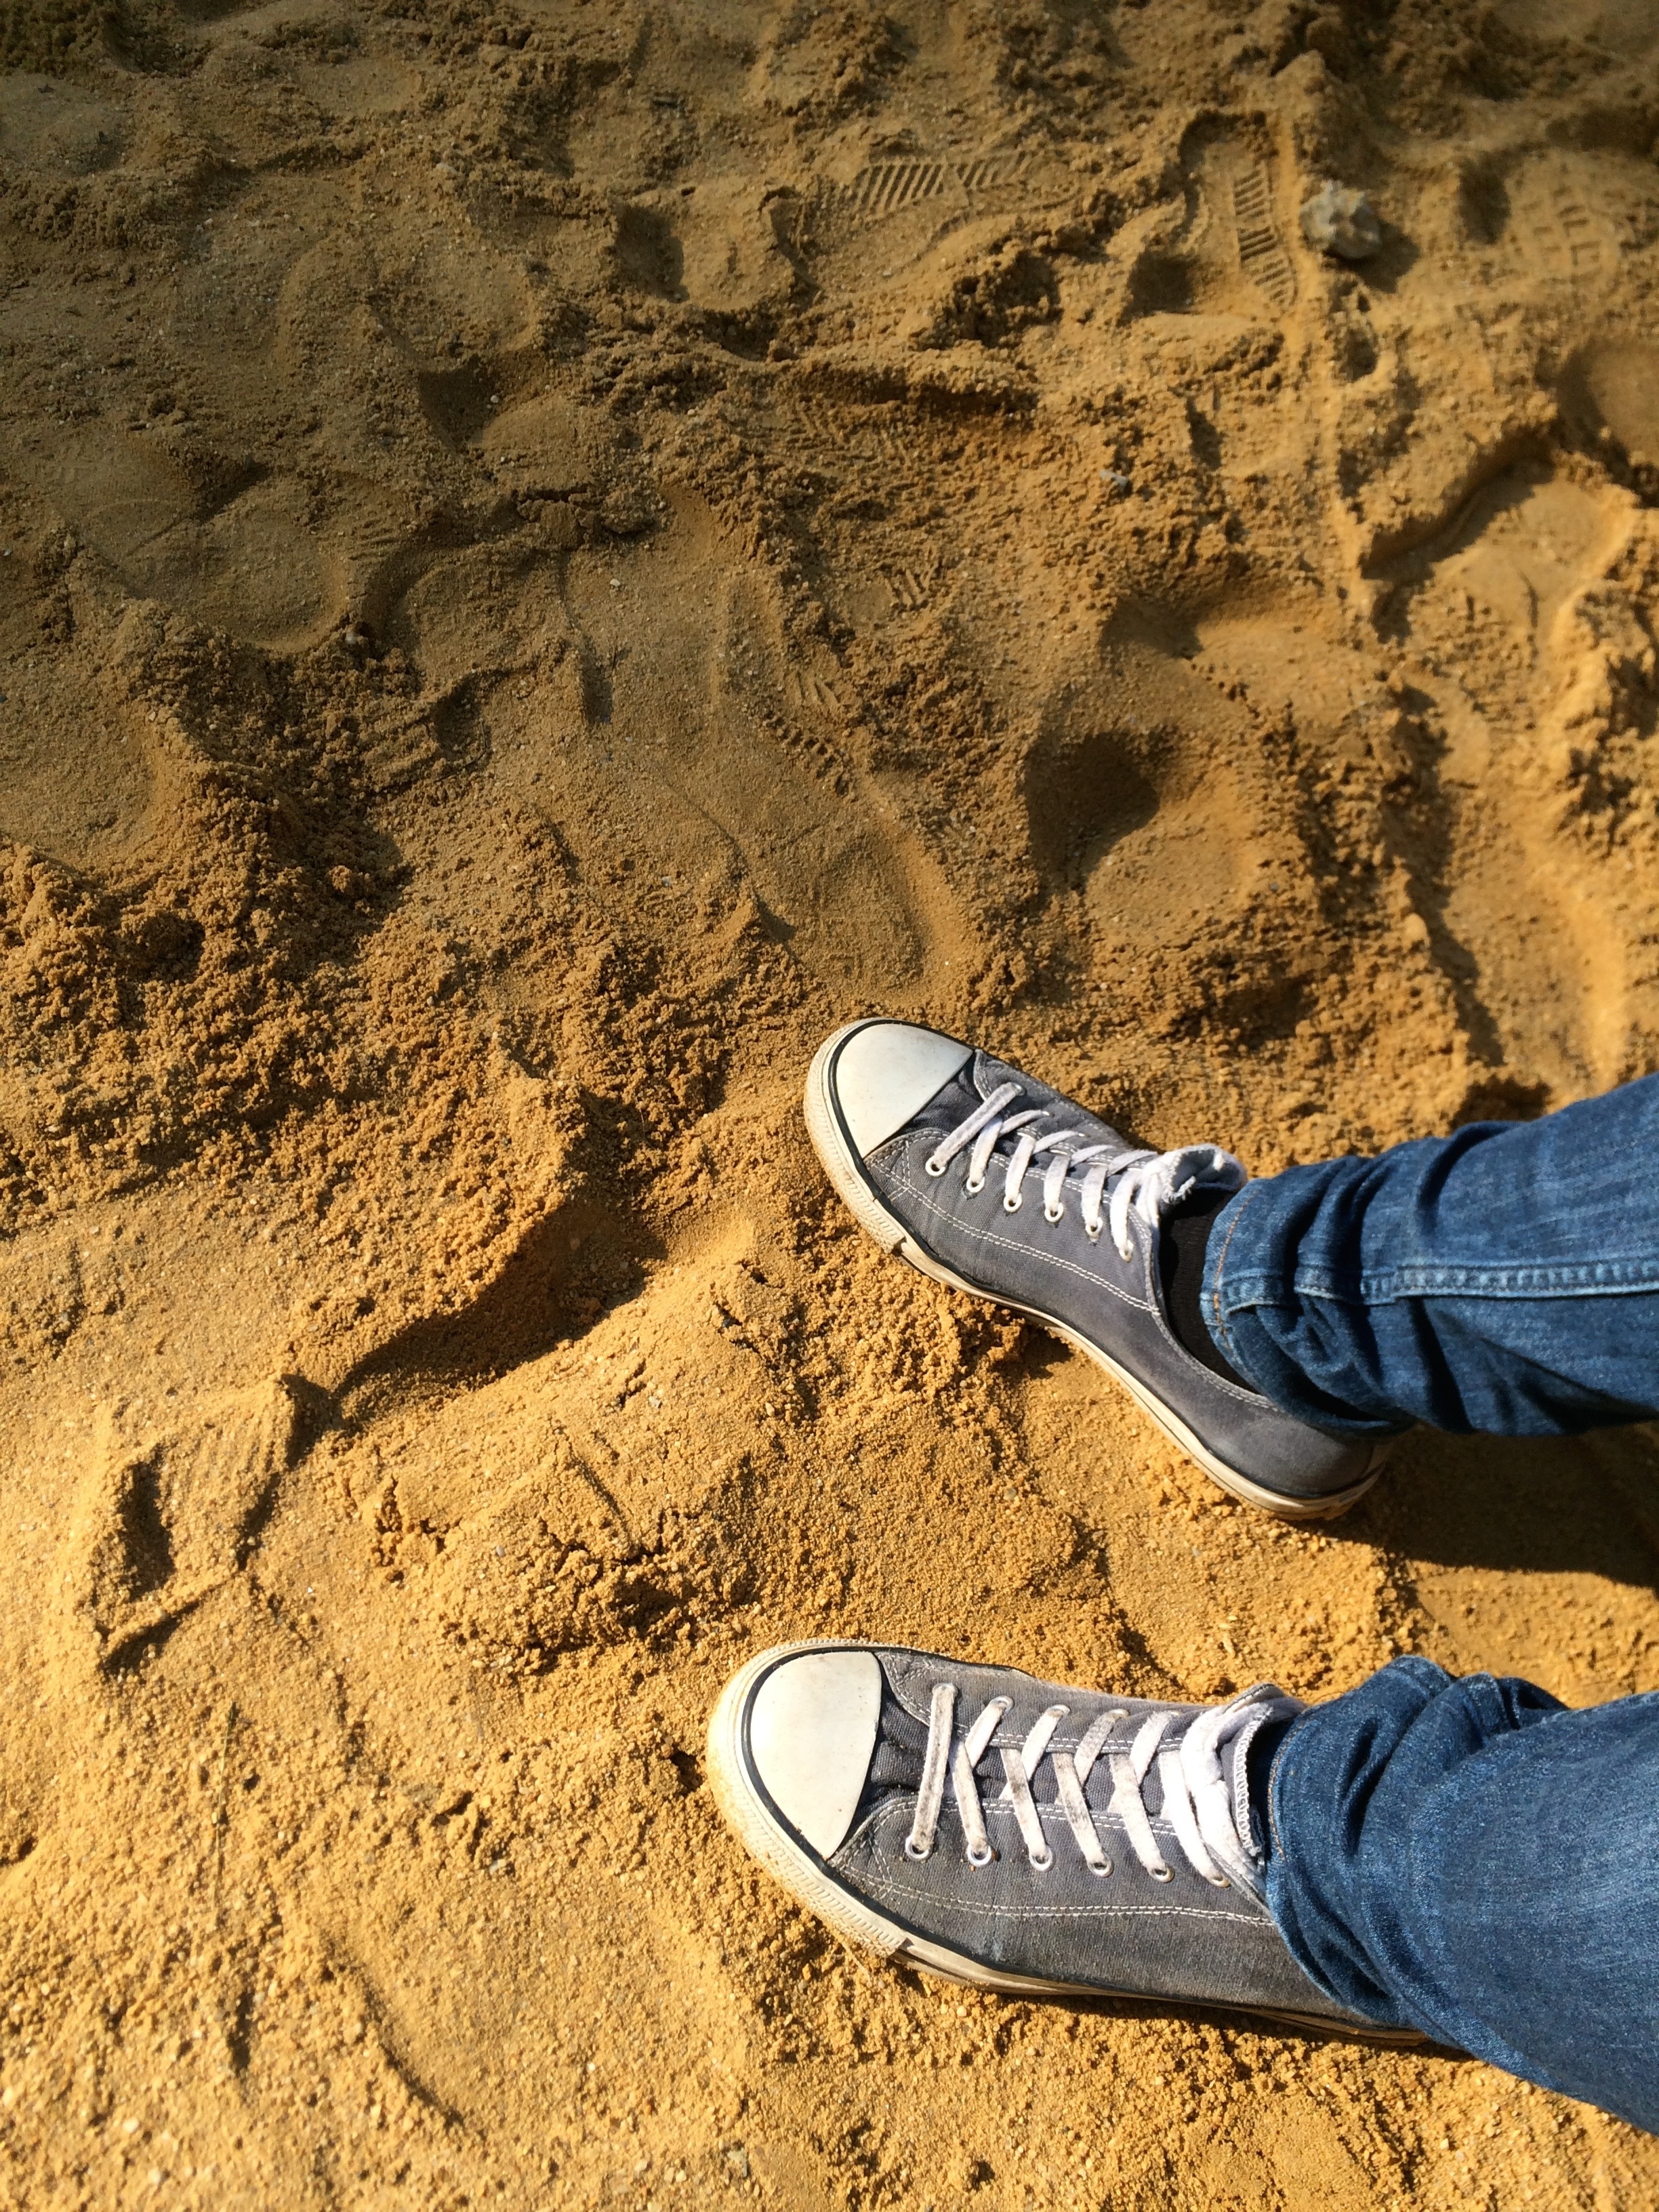
beach, sand, rock, footprint, feet, sneaker, foot, soil, extreme sport, shoes, geology, footwear, linen shoes, fabric shoes, chuck's